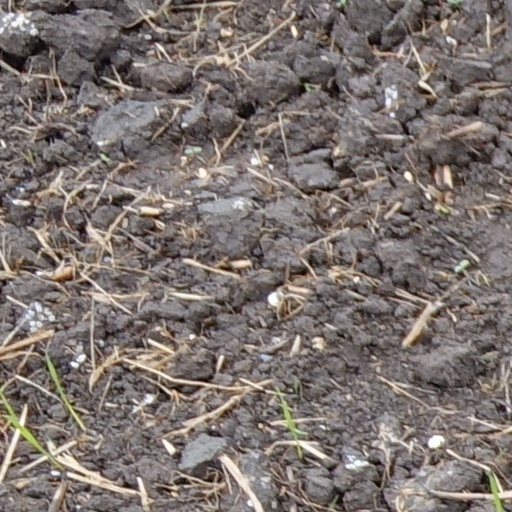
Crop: wheat